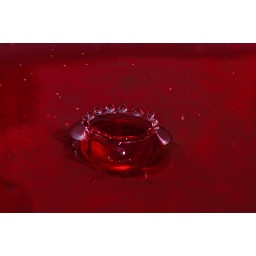
Red Crown.My first waterdrop attempt in the kitchen sink during hot afternoon. Need more improvement.